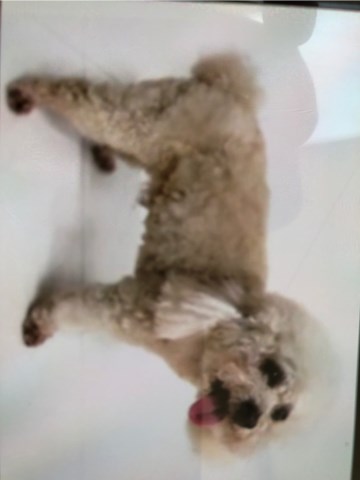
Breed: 3083-n000117-Bichon_Frise